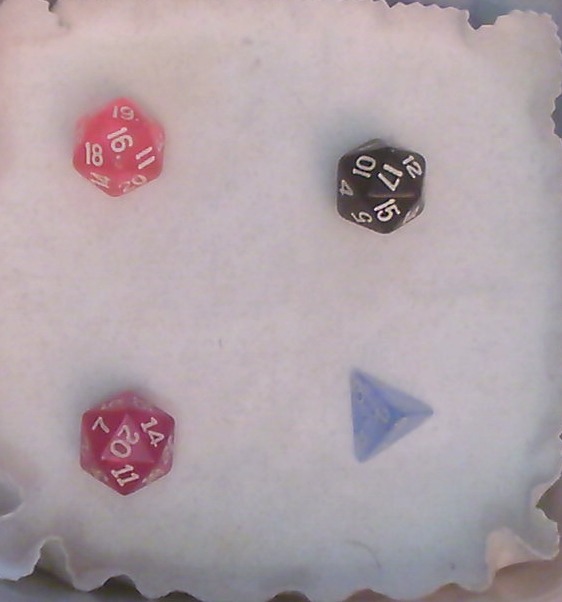
Dice in frame:
type: d20
value: 16
type: d20
value: 17
type: d20
value: 20
type: d4
value: 2
Label source: human
Face values trusted: yes